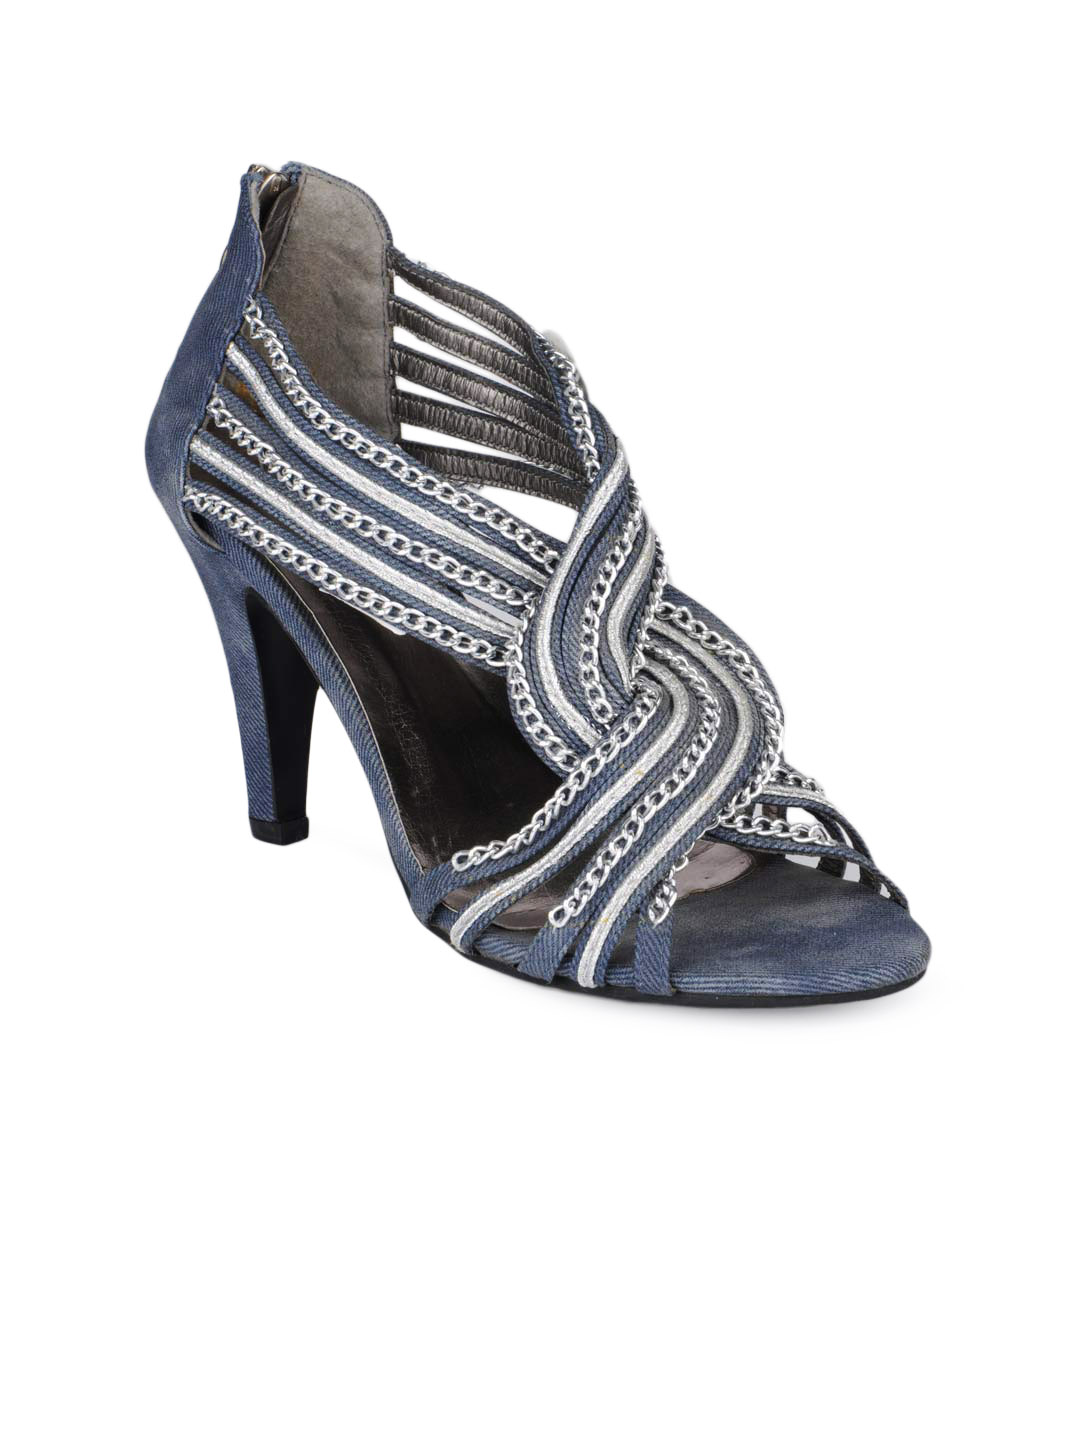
Catwalk Women Blue Heels
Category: Footwear / Shoes / Heels
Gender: Women
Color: Blue
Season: Winter 2012
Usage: Casual